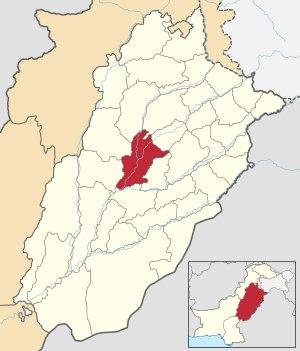
Le Siaen est une race de chevaux de selle originaire du District de Jhang, dans la province du Pendjab, au Pakistan. Méconnu, il est réputé d'ascendance arabe, et mentionné pour la beauté de ses yeux. La race est vraisemblablement rare.